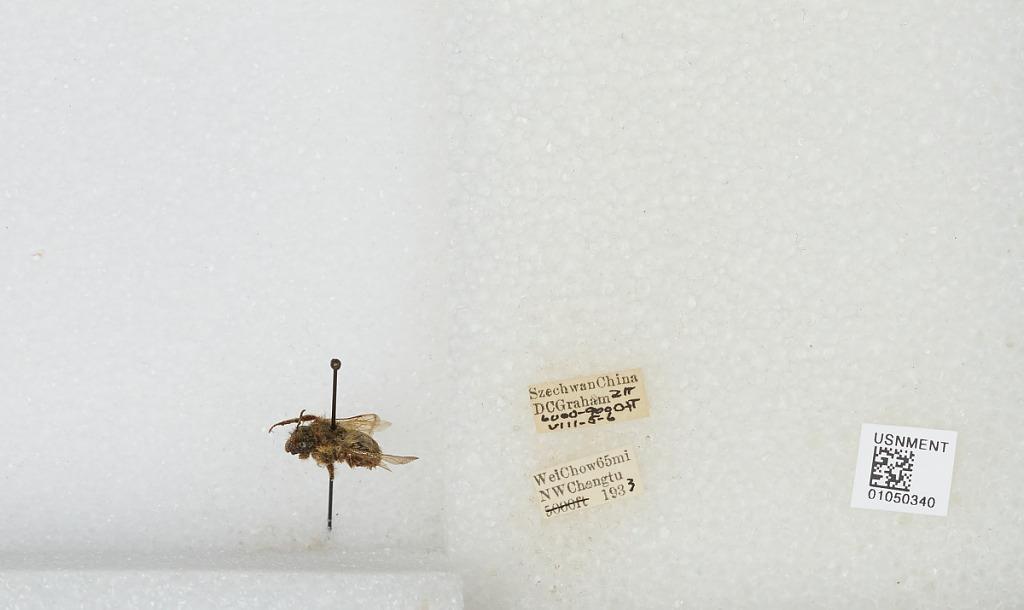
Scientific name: Bombus sp.
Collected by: D. Graham
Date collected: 1933-8-5
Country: China
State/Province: Sichuan
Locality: Wei Chow 65 mi NW Chengdu